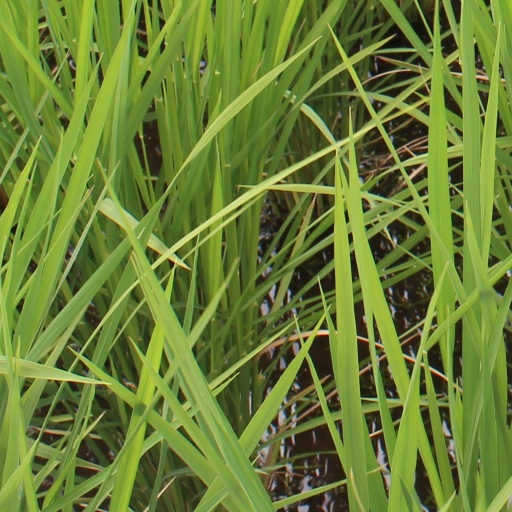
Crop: rice